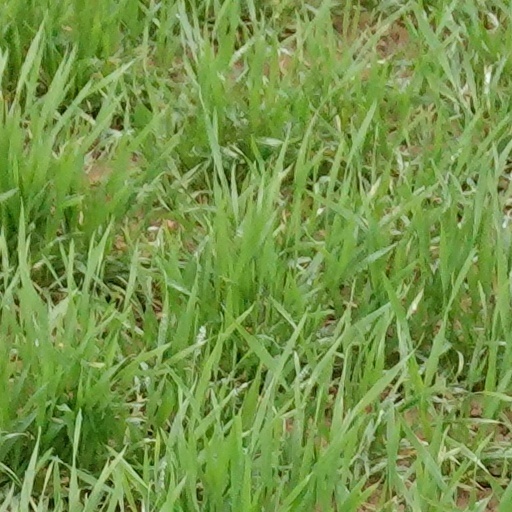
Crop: wheat